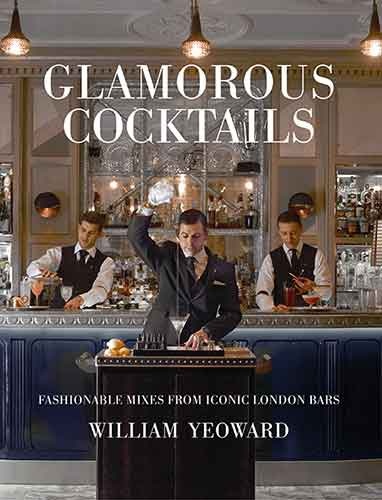
Glamorous Cocktails
Author: Yeoward, William ISBN: 9781782496465 Publisher: CICO Year First Published: 2018 Pages: 160 Dimensions: 8.268 inches x 6.693 inches x Format: Hardback Description: “Yeoward's passion... is infectious and a cocktail party with the proper stuff should be on everyone's agenda… A deliciously glamorous book.” The Field Magazine Join William Yeoward on his journey through London’s most stunning bars as he shares his passion for exquisite drinks and glamorous living in this, his compendium of iconic and signature recipes by some of the world’s most acclaimed bartenders. In Glamorous Cocktails , William visits five of his favourite bars and chooses their trademark cocktails, including genius tips from their world-class bartenders. William also shares his own thoughts on making cocktails and, importantly, how to present them. As someone who is not only passionate about cocktails but also about crystal, he has the perfect knowledge and “eye” to advise and inspire. As William says, ‘Cocktails come in such a huge variety that there’s something for everyone and for every possible occasion – a birthday celebration, an anniversary, a first date, the closure of a deal or a surreptitious flirt.’ These cocktails cover a wide range – some are short, others are long, and a few contain no alcohol, but two things are common to all: they are delicious – and extremely glamorous.
Brand: Ships in 10 to 15 days
Category: Food, Beverages & Tobacco > Beverages > Alcoholic Beverages > Premixed Spirits & Cocktail Mixes > Beer-Based Cocktails